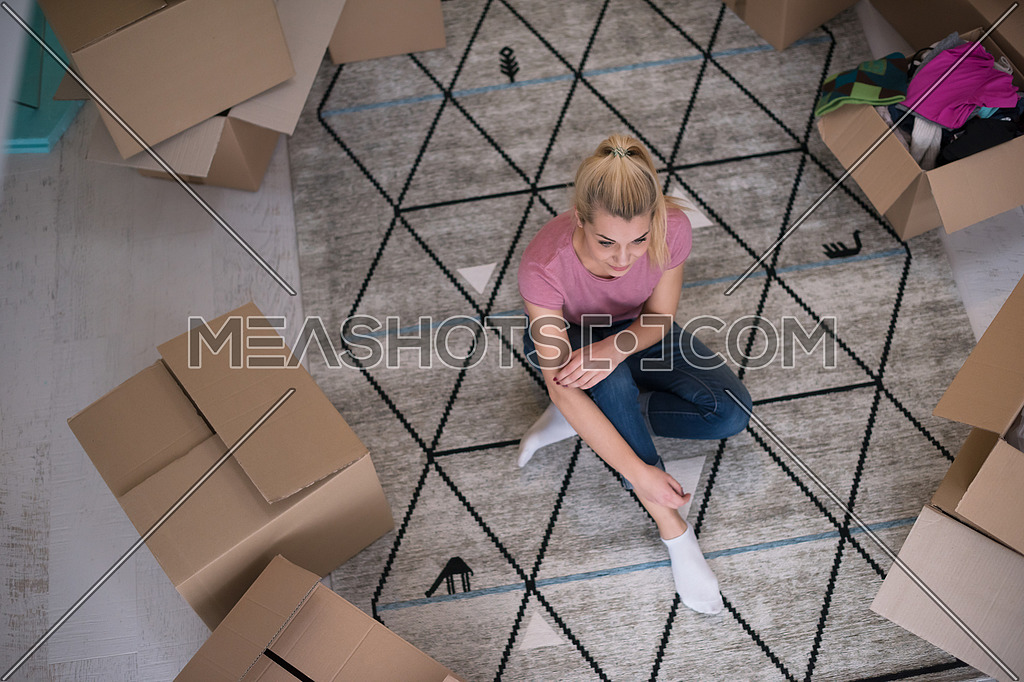
Label: cardboard